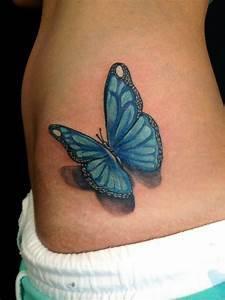
butterfly